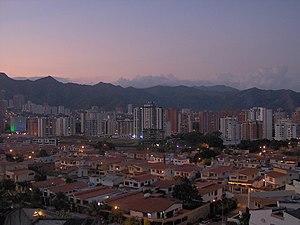
Cet article est partiellement ou en totalité issu de l’article de Wikipédia en allemand intitulé « Liste der Städte in Venezuela ».